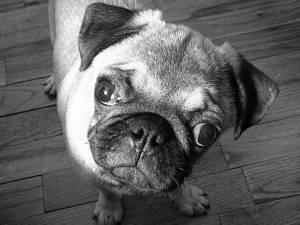
Breed: pug